Ricca Allen

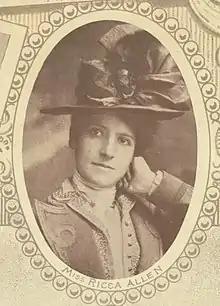
Allen in the late 1880s

Ricca Allen (June 9, 1863 – September 13, 1949) was a Canadian-born stage and film actress. She appeared in more than 50 films between 1913 and 1941.